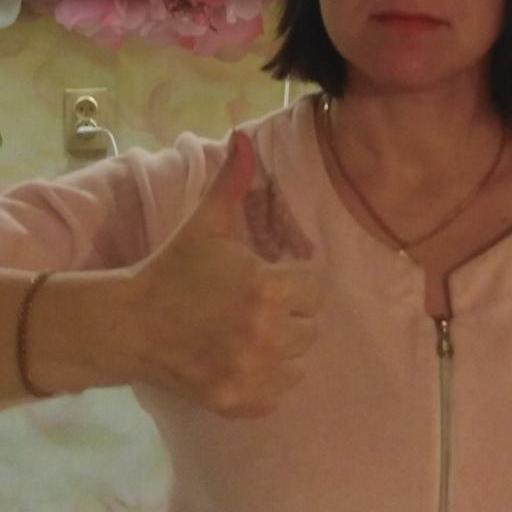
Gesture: like